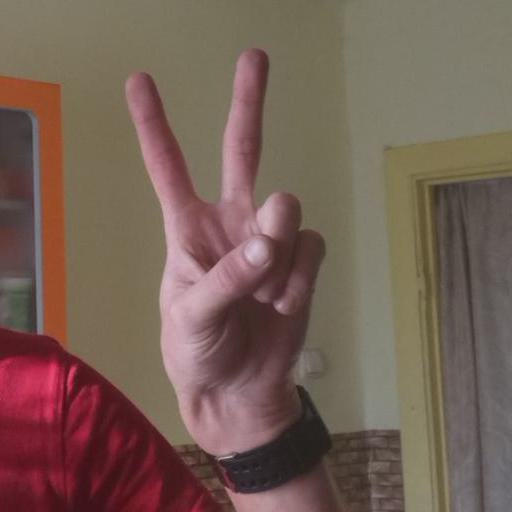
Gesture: peace